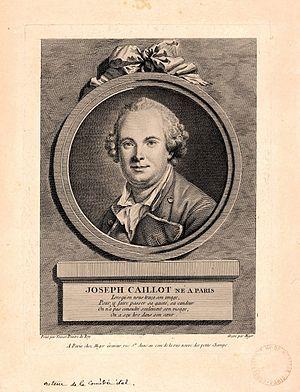
Joseph Caillot est un comédien et chanteur français né à Paris le 24 janvier 1733 et mort à Paris le 30 septembre 1816.
Simon-Charles Miger, né le 19 février 1736 à Nemours et mort le 28 février 1820 à Paris, est un graveur français, connu surtout pour les planches qu'il réalisa à partir des aquarelles sur vélin de Nicolas Maréchal pour La Ménagerie du Muséum national d'histoire naturelle, œuvre de Lacépède, Geoffroy Saint-Hilaire et Cuvier.